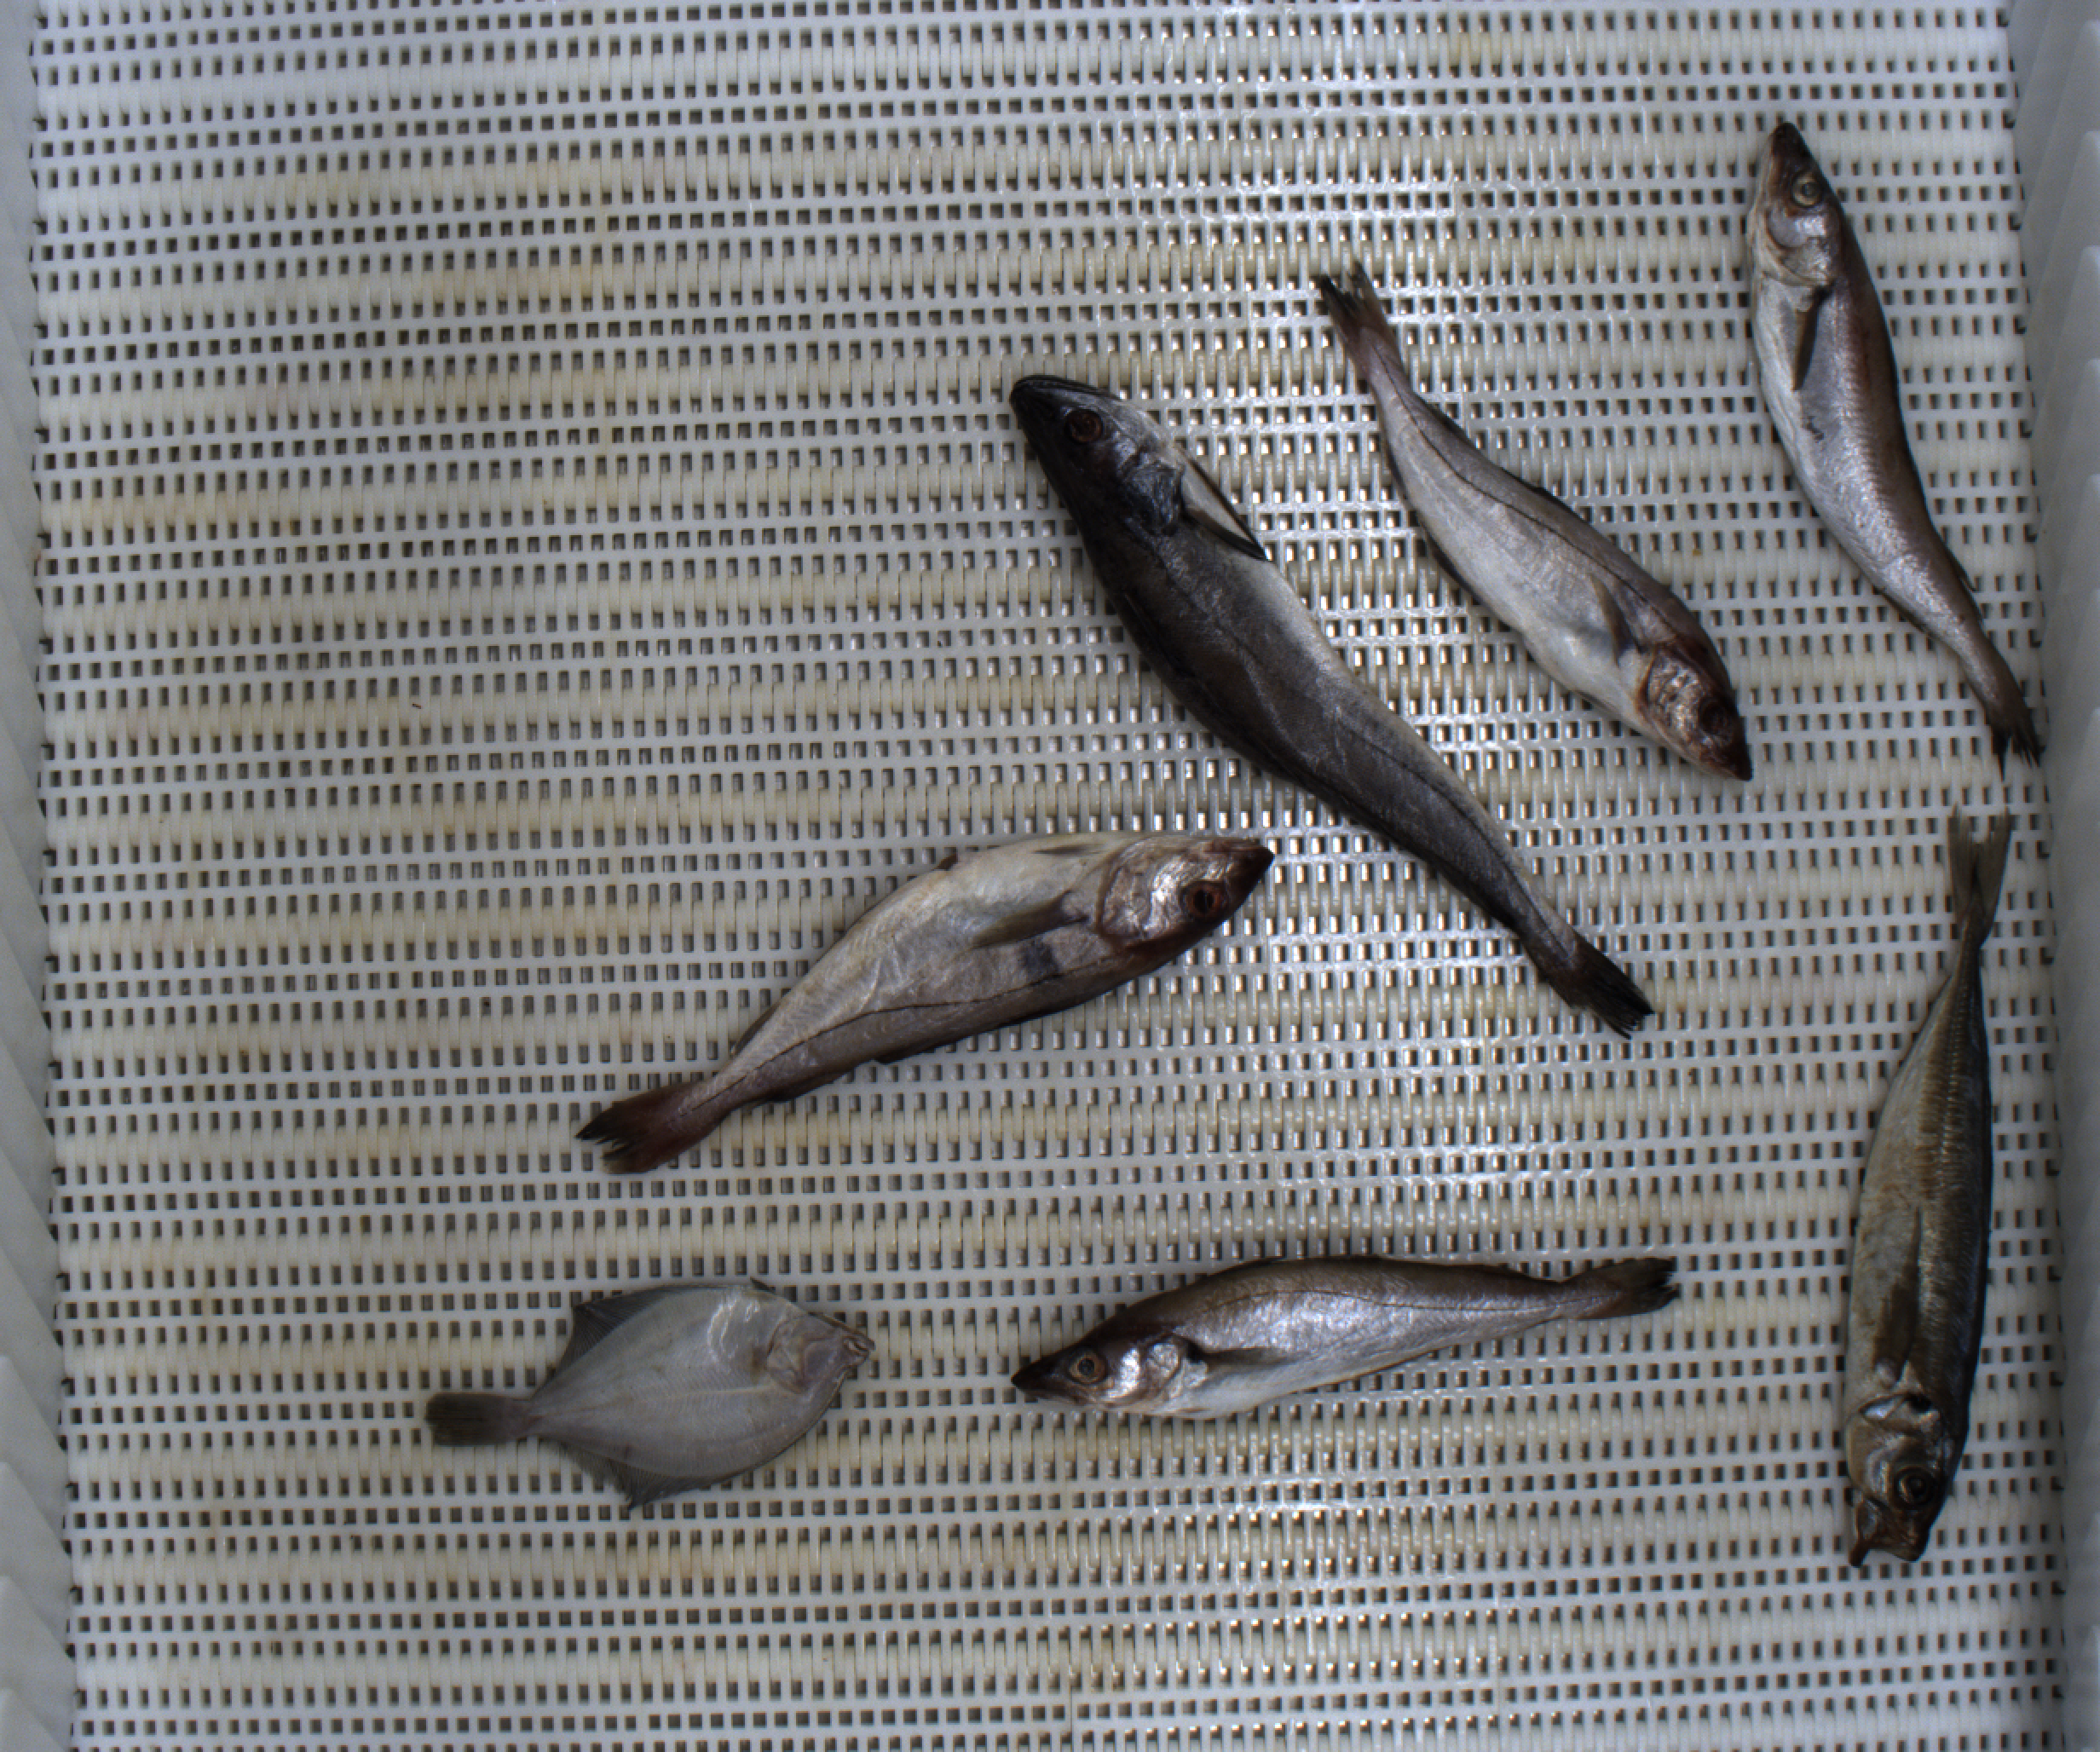
Total fish: 7
Cod: 0
Haddock: 2
Whiting: 2
Hake: 1
Horse mackerel: 1
Saithe: 0
Other: 1